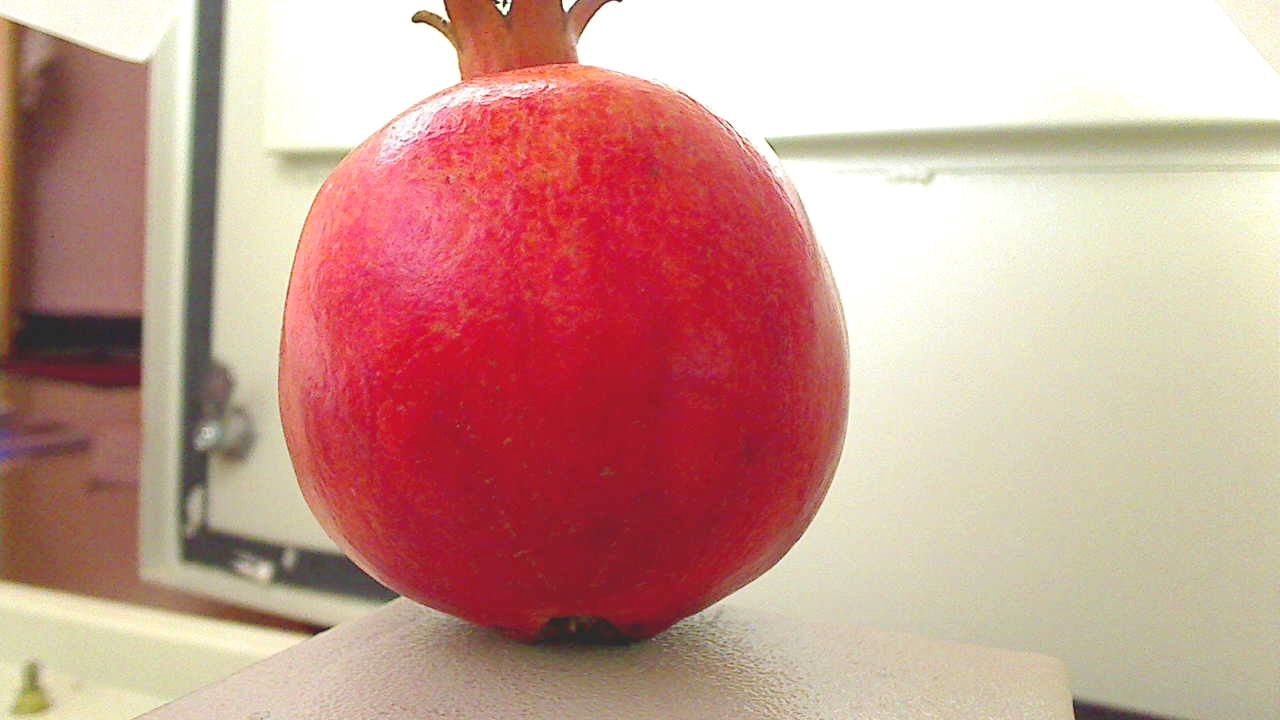
Grade: grade-1
Quality: quality-3